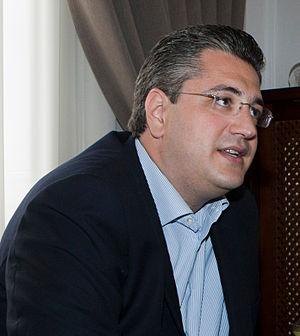
L'élection du président du parti Nouvelle Démocratie en 2015 a eu lieu le 20 décembre 2015 et le 10 janvier 2016 pour élire le nouveau président du parti Nouvelle Démocratie à la suite de la démission d'Antónis Samarás après les résultats du référendum grec le 5 juillet 2015.